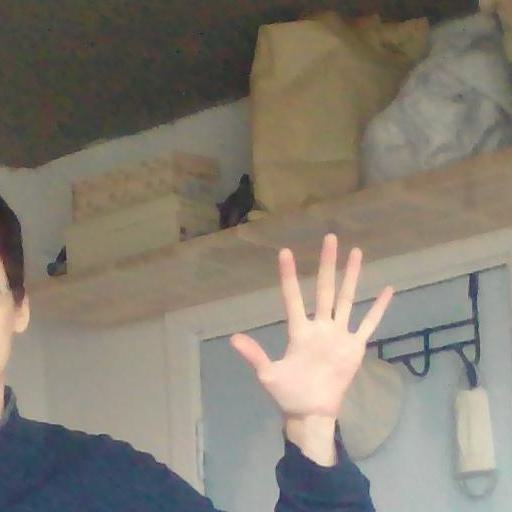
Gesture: palm